Guy Mamou-Mani

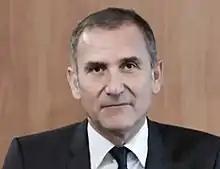

Guy Mamou-Mani (born 1957) is a French columnist for the French language edition of "The Huffington Post", and president of Syntec Numérique.